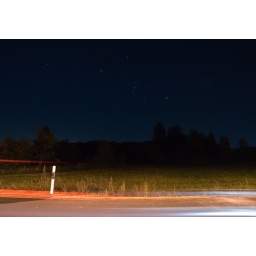
The road in front of our house